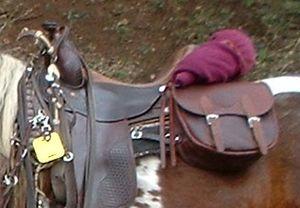
Les sacoches sont des sacs qui peuvent être attachés aux selles.